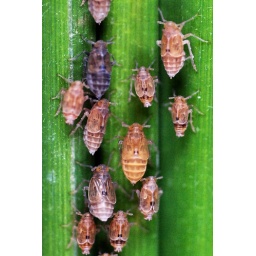
Male and female of brachypterous with different stages in rice plant